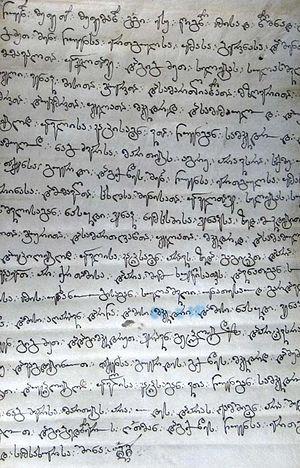
Georges VIII, rarement connu en tant que Georges IX, est un roi de Géorgie du XVᵉ siècle de la dynastie des Bagrations. Il règne sur le royaume de Géorgie, d'abord comme roi associé à son père Alexandre Iᵉʳ et à ses frères Vakhtang IV et Démétrius III, puis sur le royaume de Kakhétie en tant que Georges Iᵉʳ.